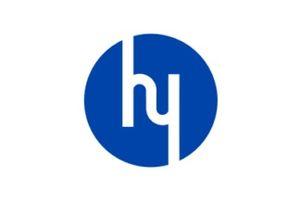
Higashiyoshino est un village situé dans le district de Yoshino au Japon. Les monts Takami, Azami et Kumini se trouvent en partie sur son territoire.